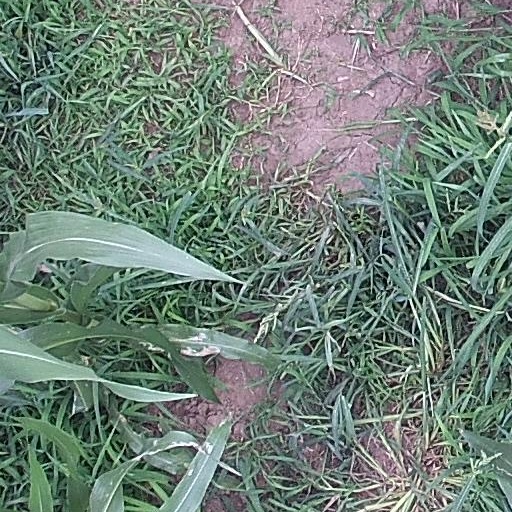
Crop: maize; corn